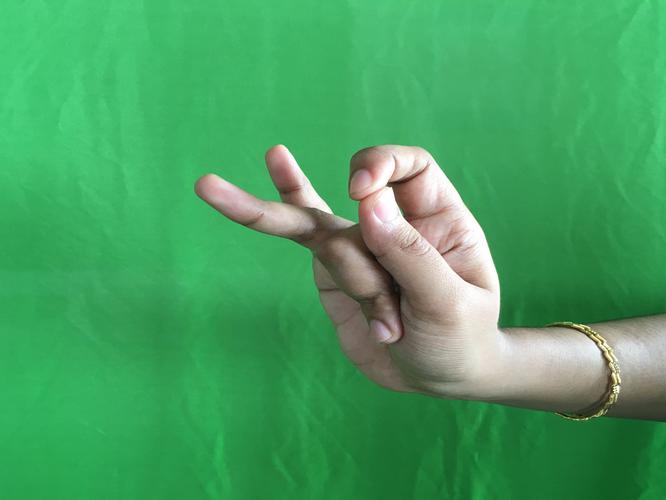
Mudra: Katakamukha_3
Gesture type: single_hand